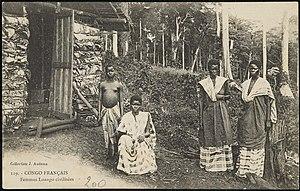
Loango est une localité de la République du Congo, préfecture du département du Kouilou et ancienne capitale du royaume de Loango.
Les Vili forment un peuple bantou d'Afrique centrale, établi au sud-ouest du Gabon, en République du Congo, en Angola et en République démocratique du Congo. En République du Congo ils sont présents dans deux départements, Kouilou et Pointe Noire, et également nombreux dans Brazzaville. C'est un sous-groupe des Kongos.
Le vicariat apostolique de Loango est un territoire de mission de l'Église catholique en Afrique centrale, créé par Léon XIII le 25 août 1883, d'abord sous le nom de vicariat apostolique du Congo français, par division du diocèse de San Salvador et du vicariat apostolique des Deux-Guinées. Divisé, sous le nom de Bas-Congo français, le 14 octobre 1890, il prend le nom de vicariat apostolique de Loango le 22 avril 1907, puis de vicariat apostolique de Pointe-Noire le 20 janvier 1949 et devient diocèse de Pointe-Noire le 14 septembre 1955.